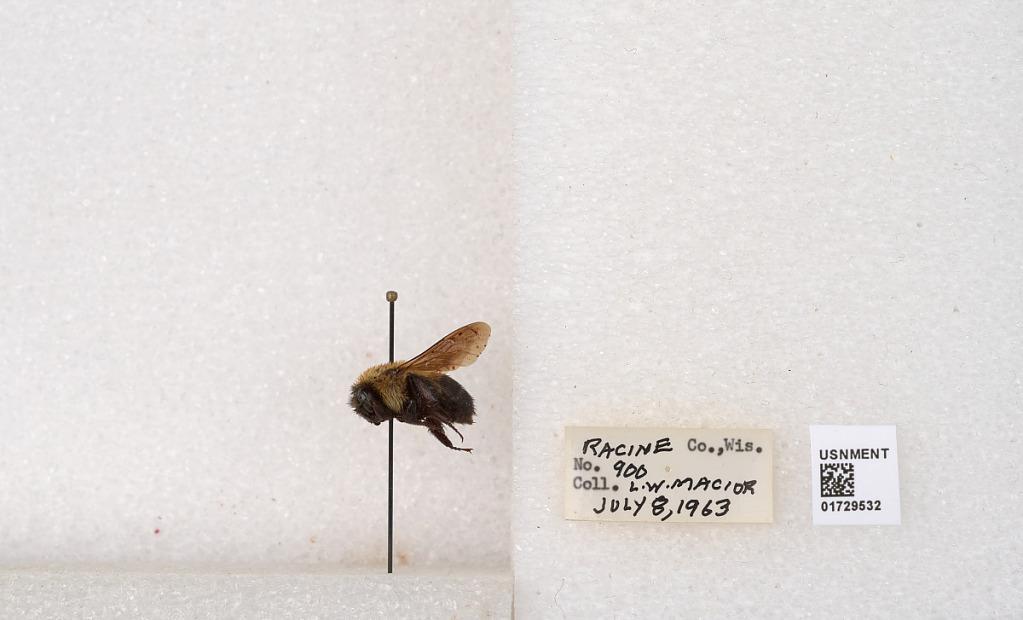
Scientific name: Bombus (Separatobombus) griseocollis (De Geer)
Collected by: L. Macior
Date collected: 1963-7-8
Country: United States
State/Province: Wisconsin
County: Racine
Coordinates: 42.7299, -87.8123